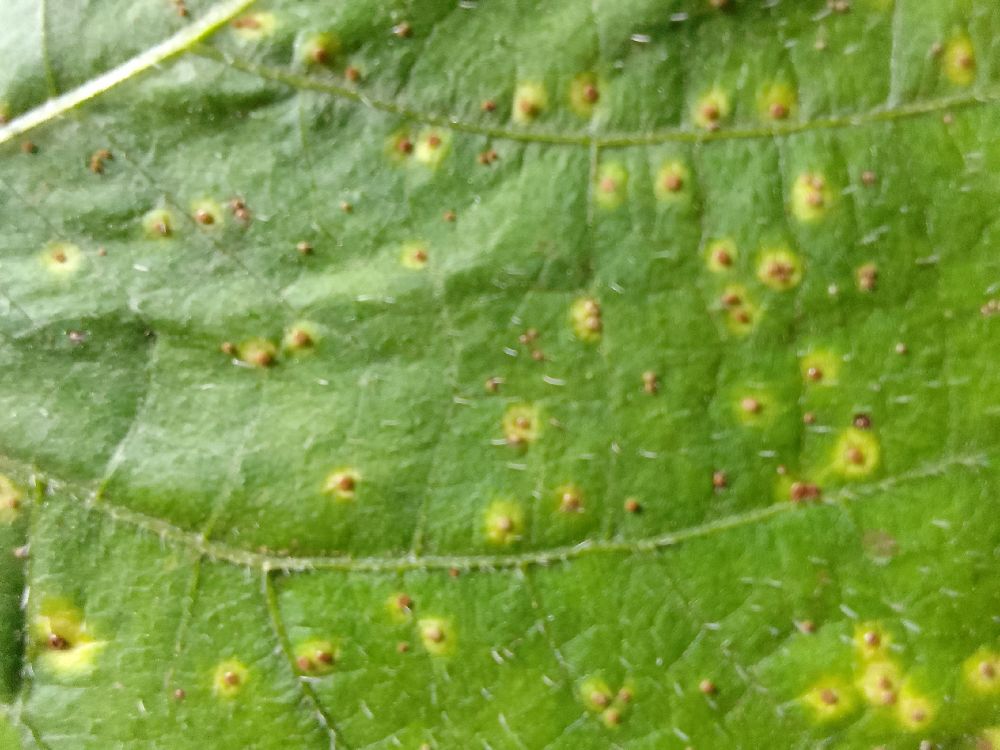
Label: rust